Christianity Unveiled

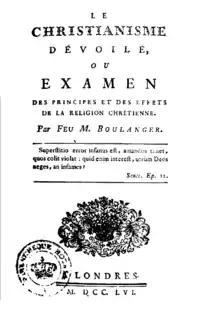
Title page of the earliest known, 295-page edition with "M. Boulanger" as the author, 1756 as the year of publication, and London as the place of publication. All these details are incorrect.

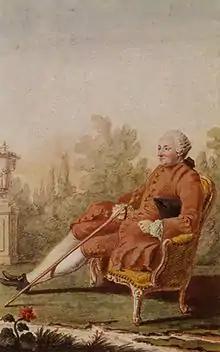
Baron d'Holbach in 1766, watercolor portrait by Louis Carmontelle

Voltaire, who also frequently used pseudonyms, was not exempt from these suspicions. In his 1768 correspondence, he names his recently deceased friend Étienne Noël Damilaville (1723–1768) as the author – likely to divert suspicion from himself.